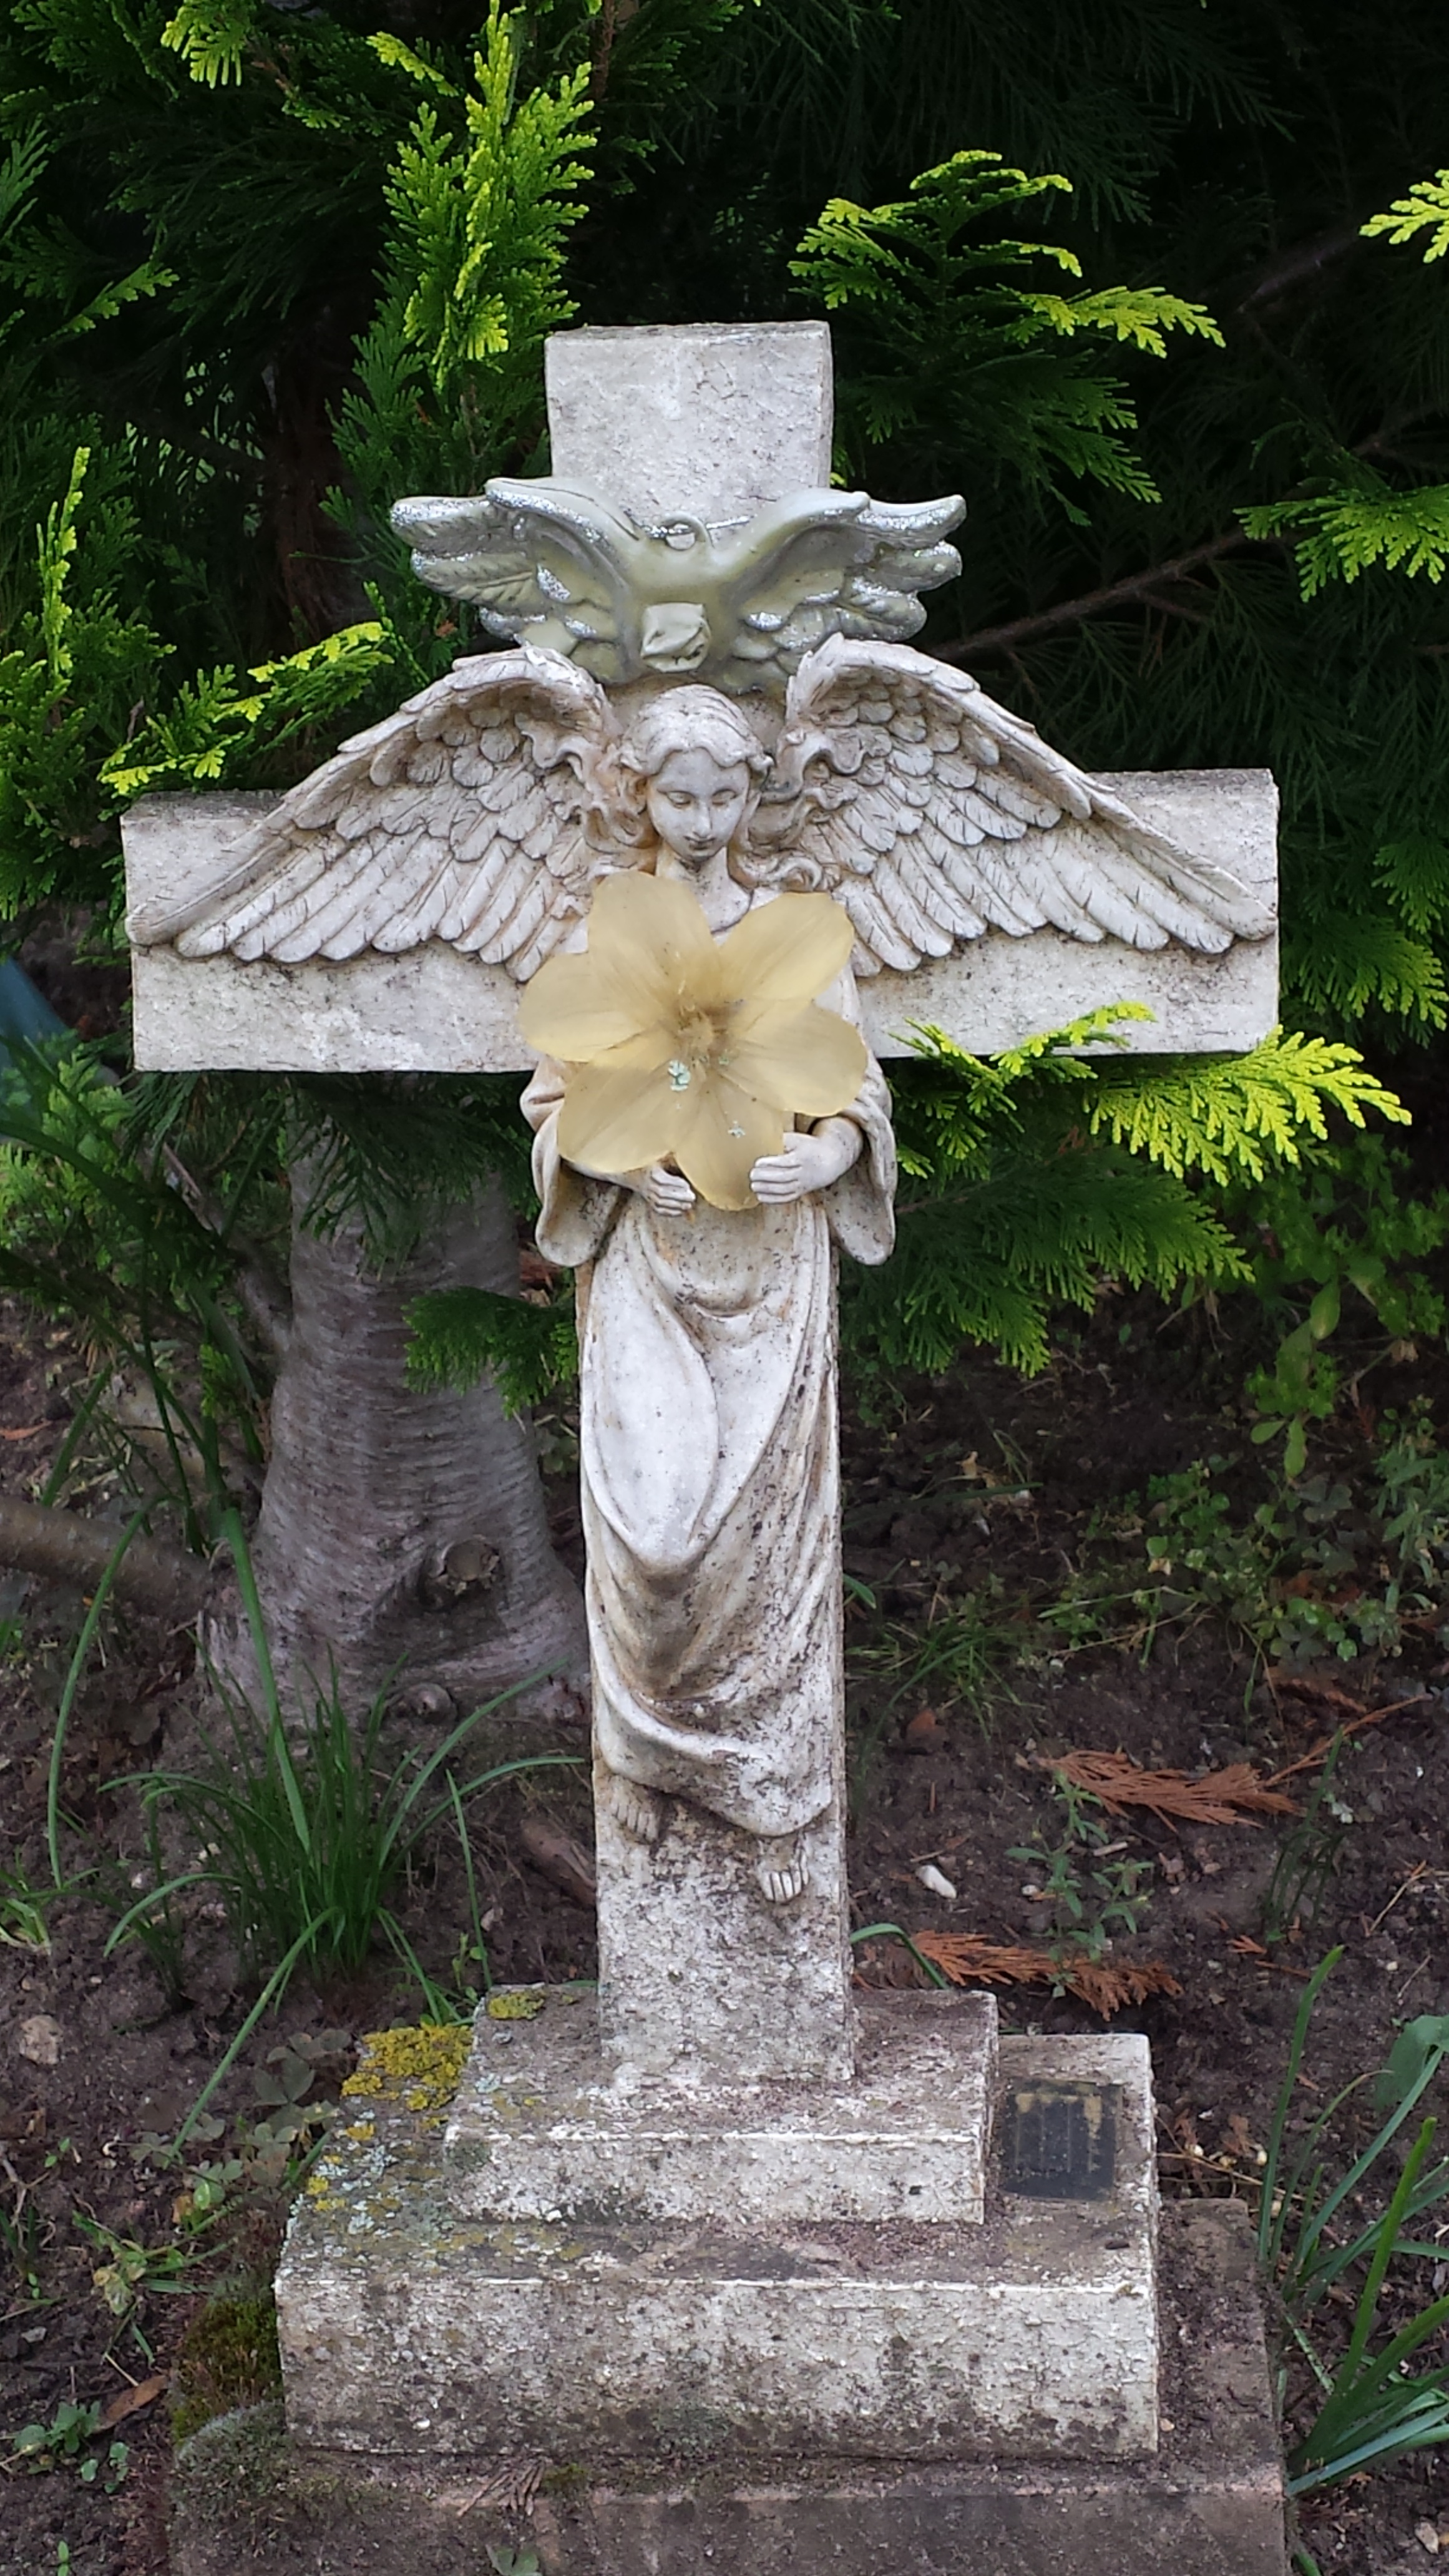
monument, statue, religion, church, cross, cemetery, tombstone, grave, sculpture, angel, shrine, stone carving